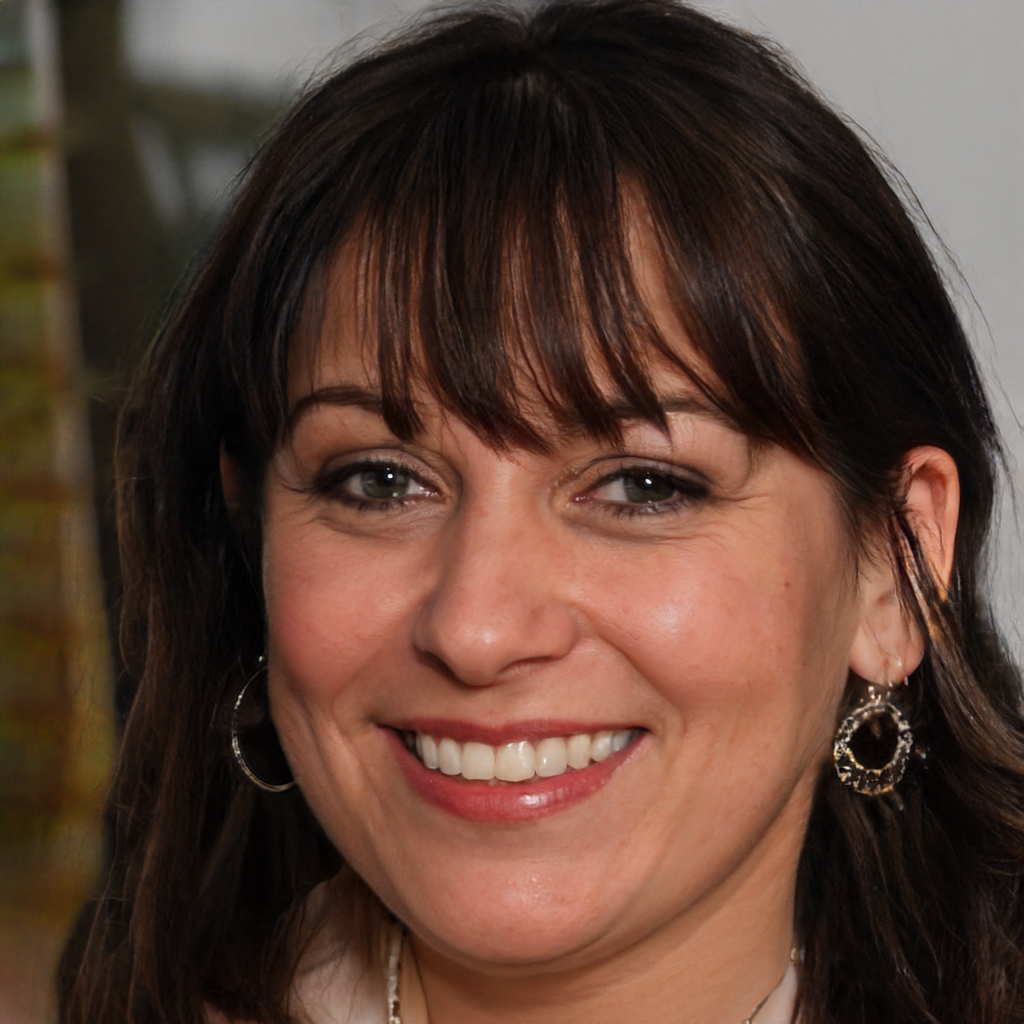
Gender: Female